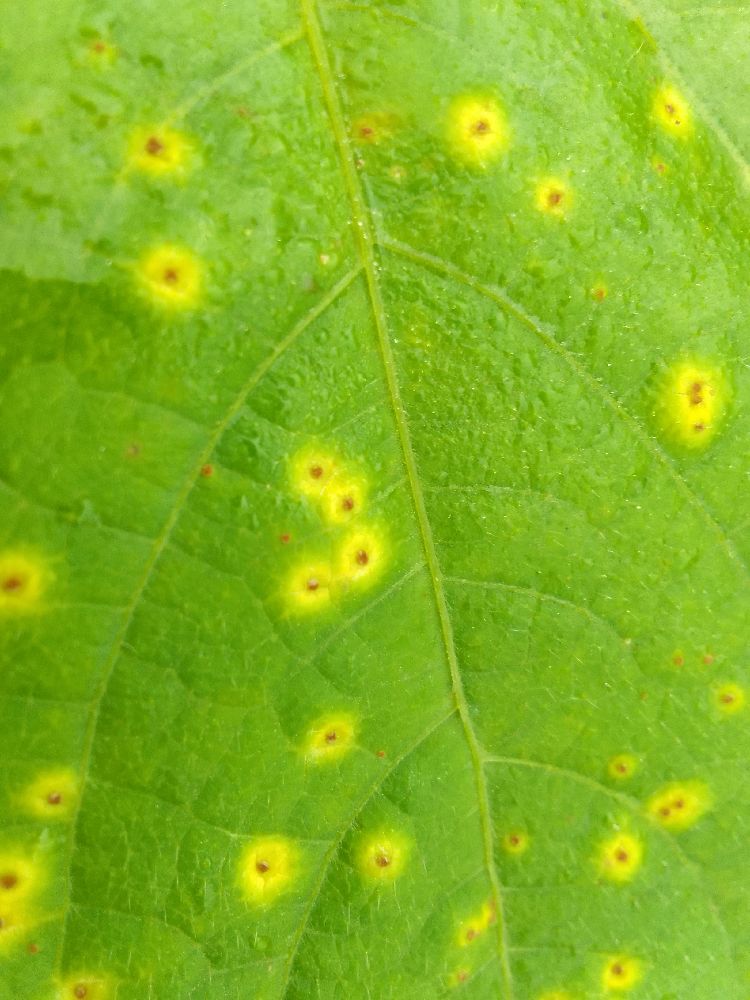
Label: rust